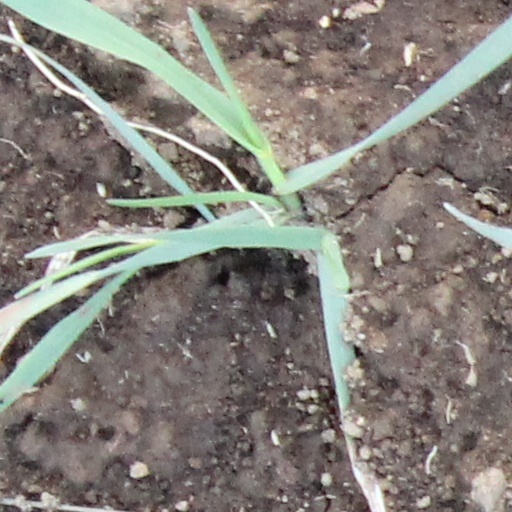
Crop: wheat